Royal tours of Australia

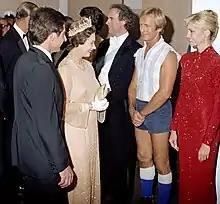
Queen Elizabeth II and Prince Philip meeting Roger Woodward, Paul Hogan, and Olivia Newton-John at a Sydney concert in 1980.

Prince Henry, Duke of Gloucester, the third son of George V, visited for an extensive 67-day tour in 1934, (4 October – December), the main purpose being to open the centenary celebrations of Victoria on 18 October. He arrived on at Fremantle, then travelled by train to Adelaide and ship to Melbourne. He also visited the Australian Capital Territory, Tasmania, New South Wales and Queensland. While in Melbourne, the Duke dedicated the Shrine of Remembrance on 11 November and later opened the ANZAC War Memorial in Sydney on 24 November 1934. He sailed to New Zealand from Brisbane, before returning to England.